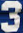
Number: 3